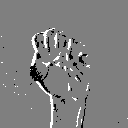
ASL letter: s